Warren Brown (sportswriter)

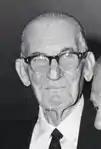
Brown in 1964

Warren William Brown (January 3, 1894 – November 19, 1978) was an American sportswriter for over 50 years, spending the majority of his career in Chicago. He won the J. G. Taylor Spink Award in 1973.